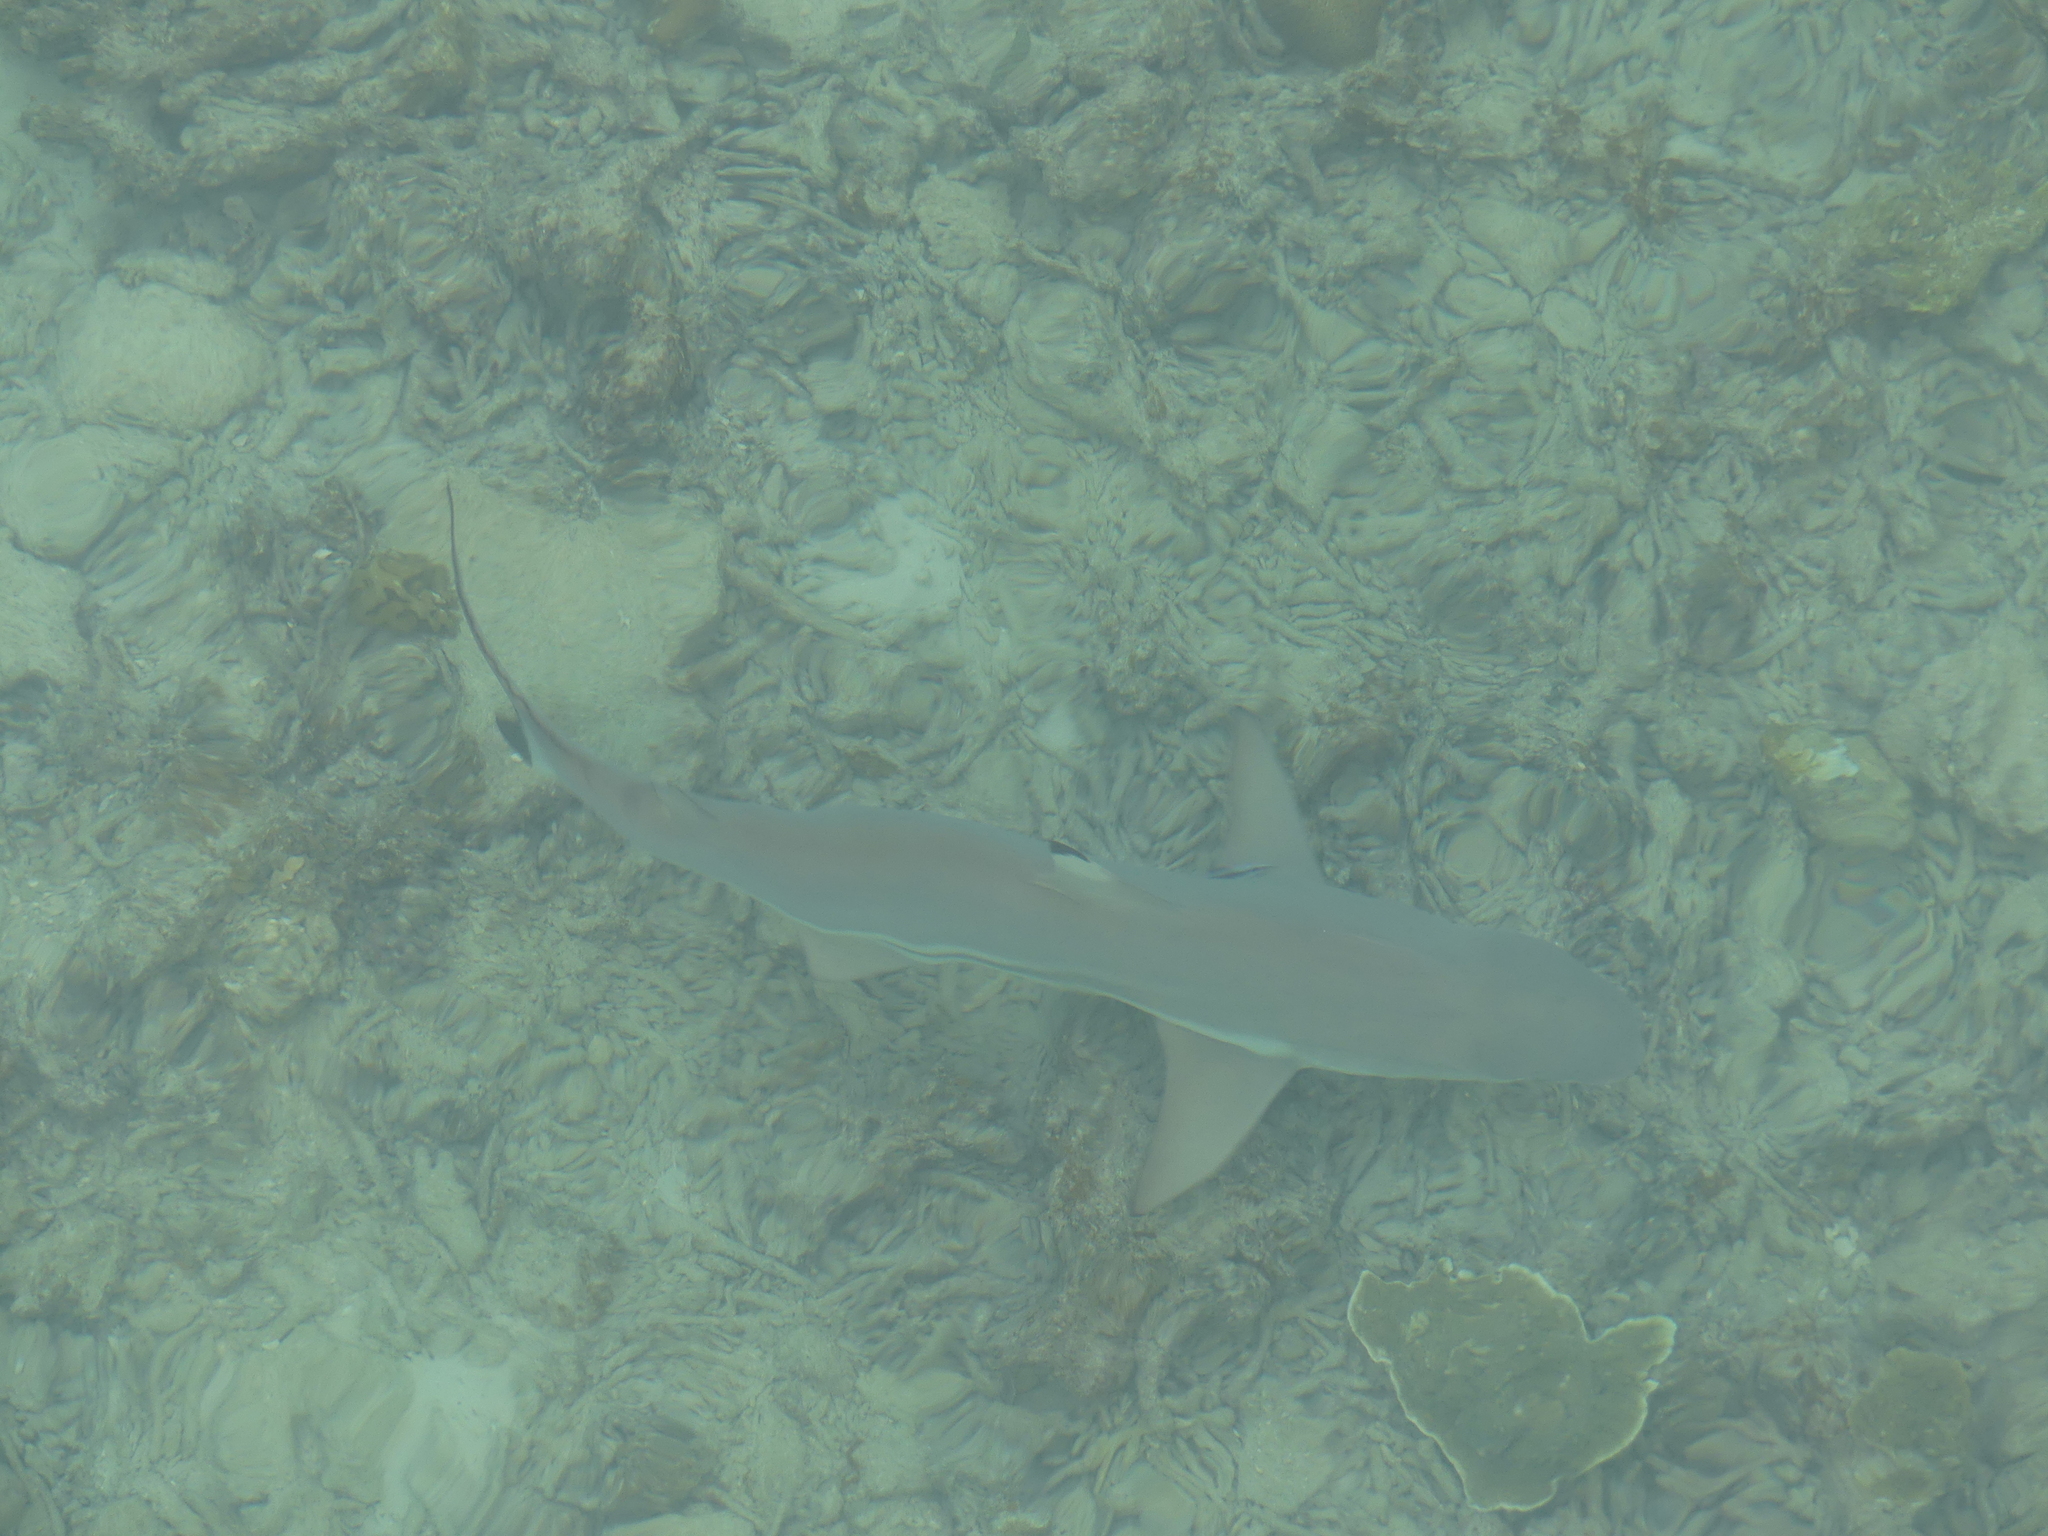
Carcharhinus melanopterus (Blacktip Reef Shark)